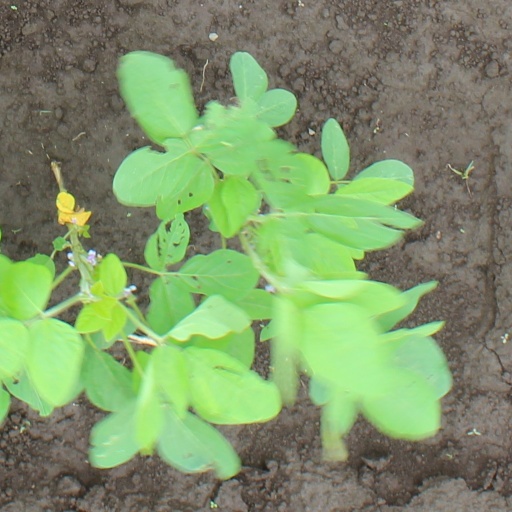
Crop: soybean